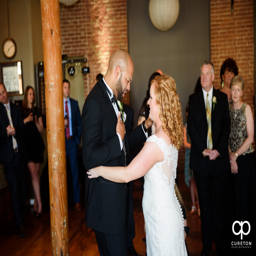
person and groom sharing their first dance at the wedding reception .